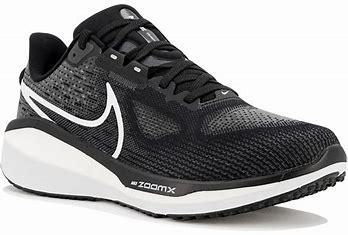
Brand: Nike
Model: Vomero 17